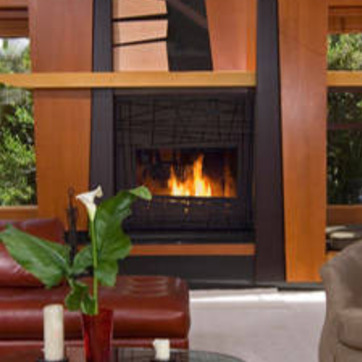
Material: other